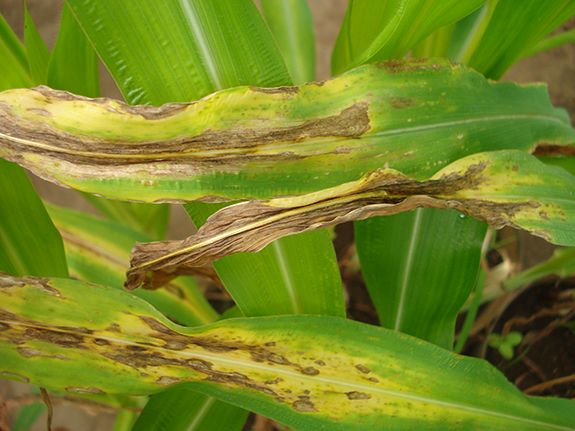
Labels: Corn leaf blight, Corn leaf blight, Corn leaf blight